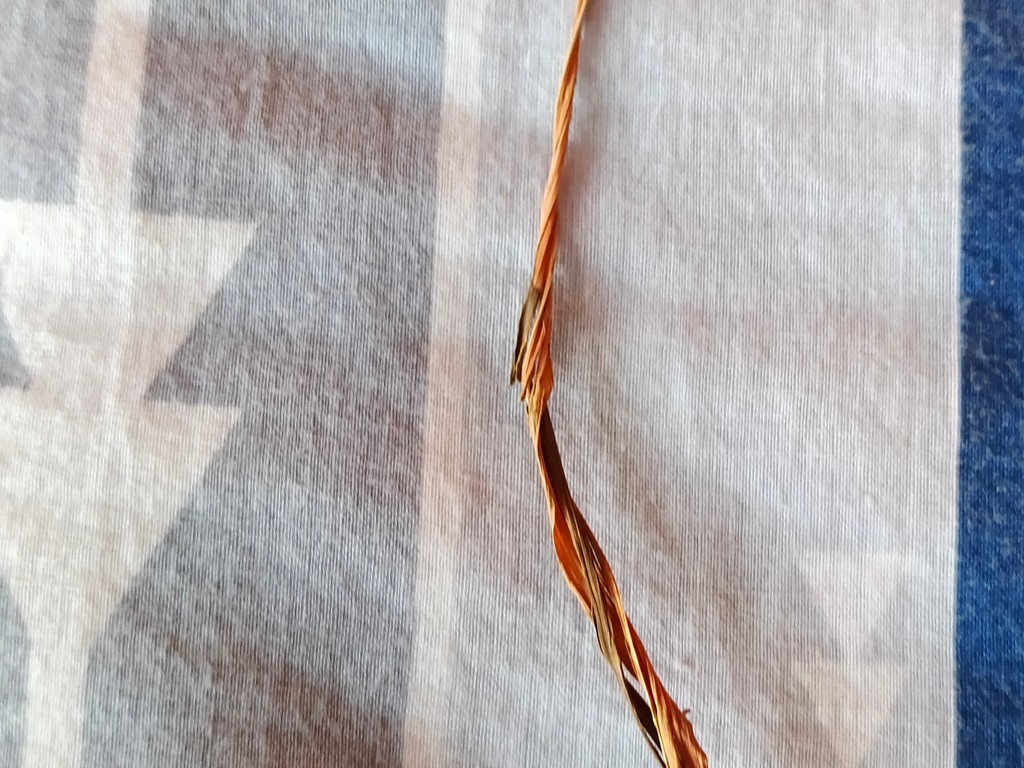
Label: Dried